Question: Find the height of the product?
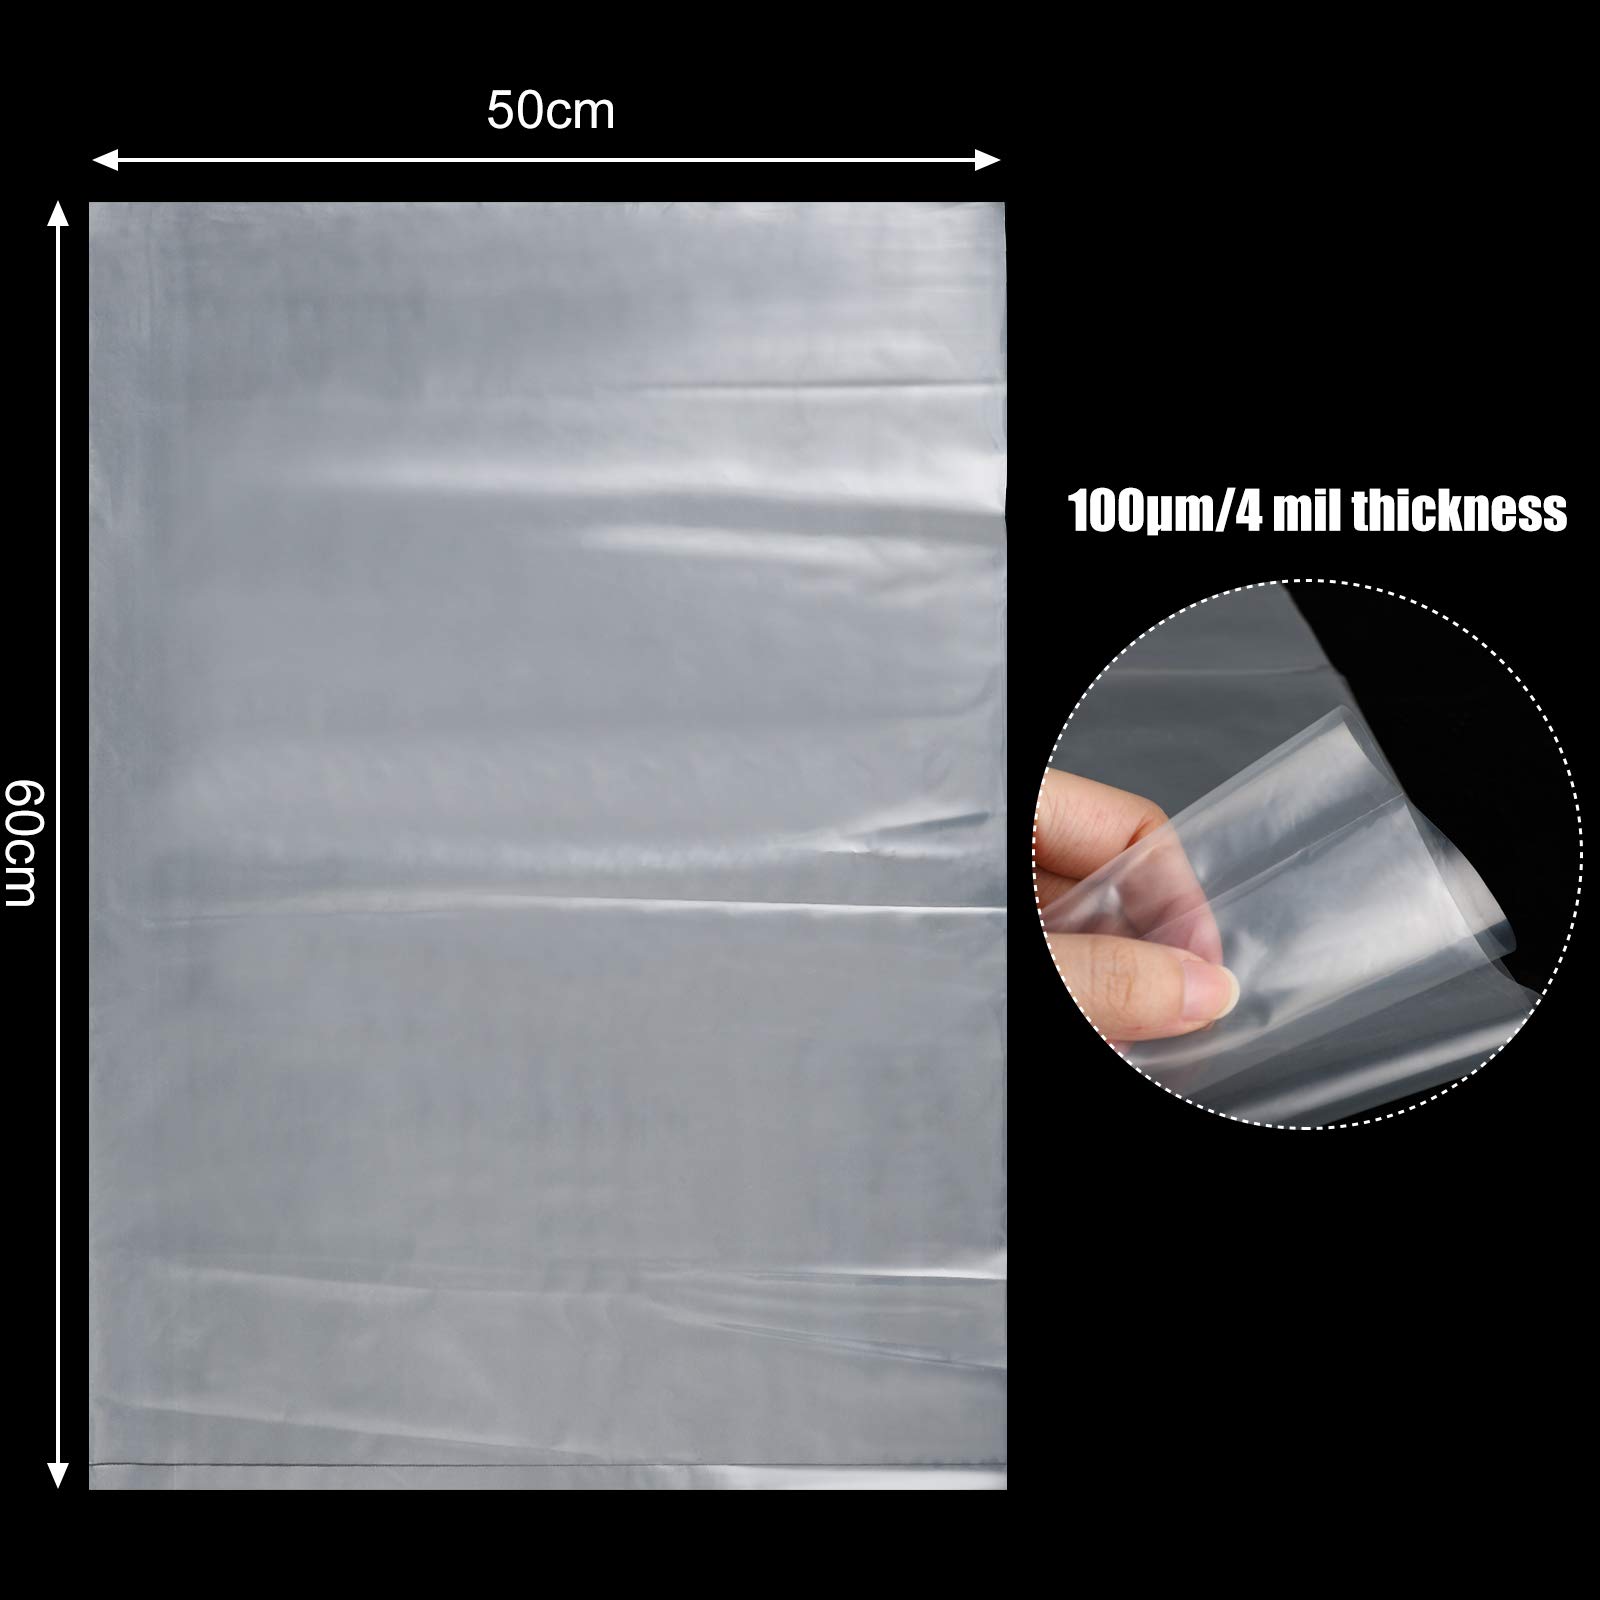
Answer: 60.0 centimetre